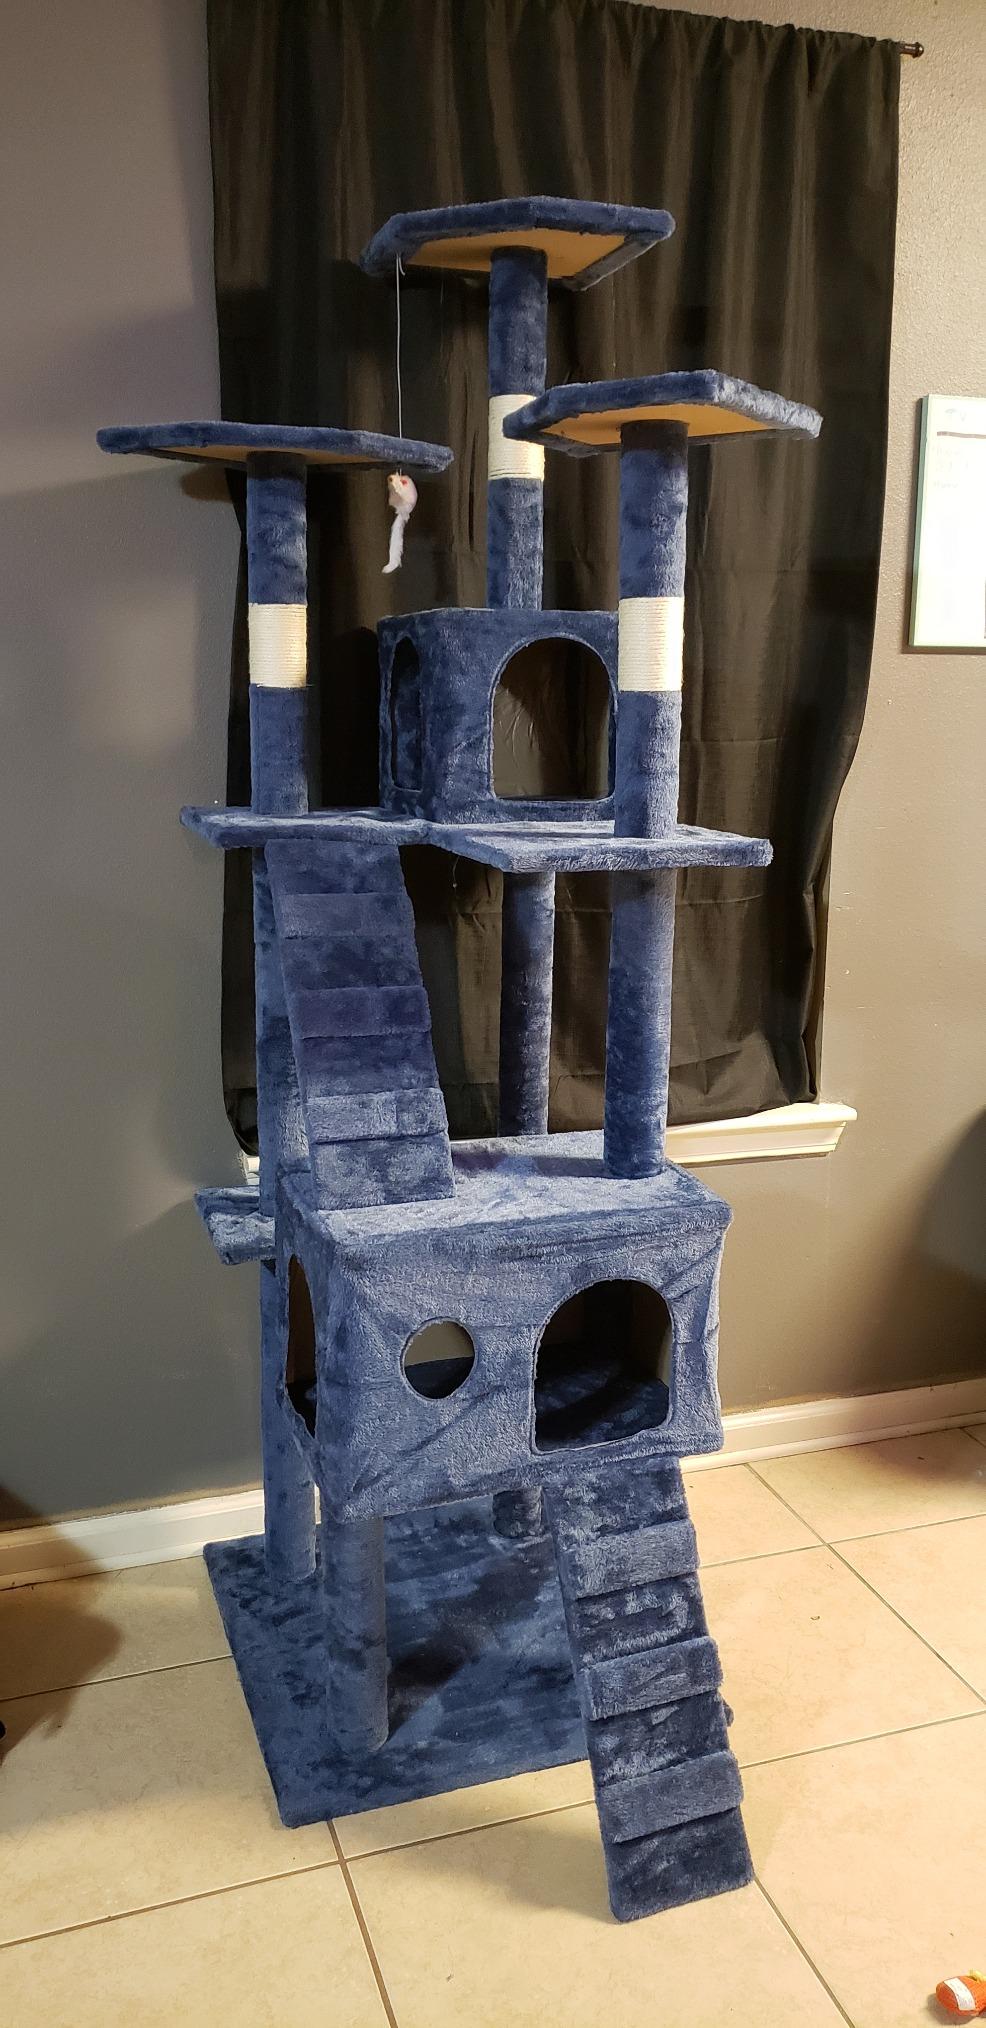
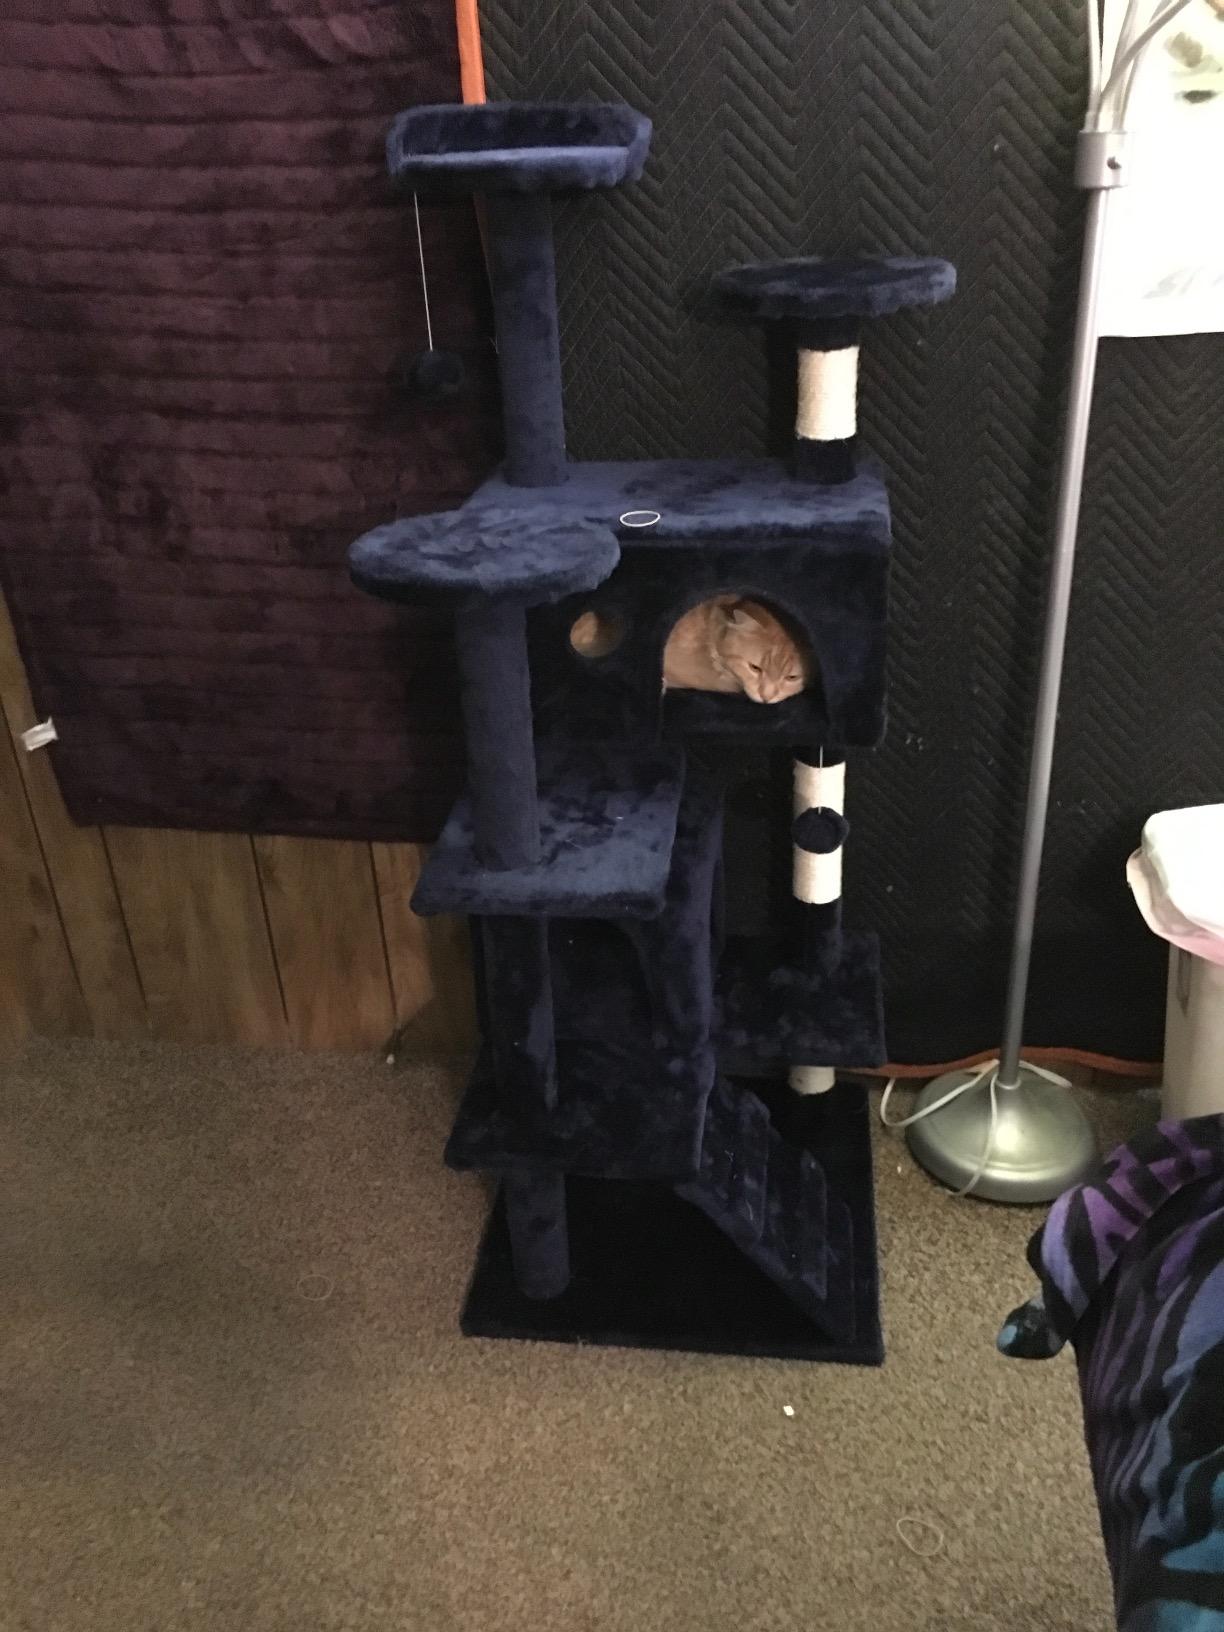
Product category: items_cat tree
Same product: no